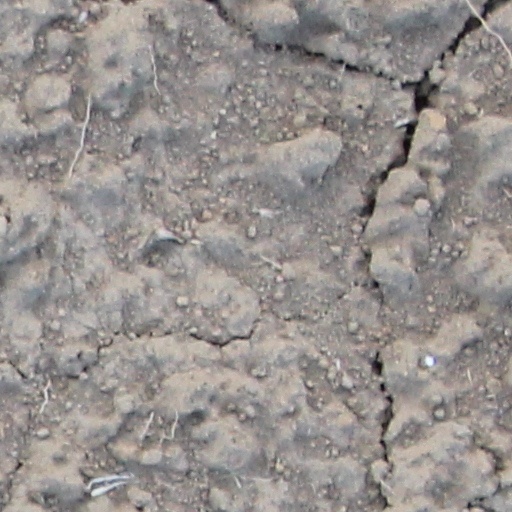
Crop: wheat